Reer Caynaashe

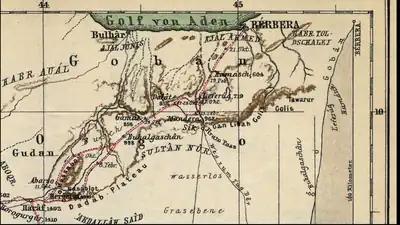
Sultan Nur's domains in Togdheer

After the death of Sultan Hersi Aman, the Baha Deria and Baha Makahil sections of the Sugulle dynasty vied for the Sultanship, which divided the Habr Yunis clan into two factions, the Baha Deria faction led by Guled Haji crowned Awad Deria a surviving son of the Sultan Deria Sugulleh. The Bah Makahil crowned Nur Ahmed Aman a young Mullah and nephew of Hersi Aman. Nur was initially uneasy and preferred his life as a Mullah rather than being the Sultan designate. The Habr Yunis were not interrupted by the British Somaliland protectorate which had been established in 1884 and was still largely relegated to the coast and its capital of Berbera. The two Sultans engaged in a lengthy war and divided the Sultanate's territory, where Awad ruled the Sultanate from his chosen capital of Burao and Nur from the Tuuyo plains and Oodweyne.